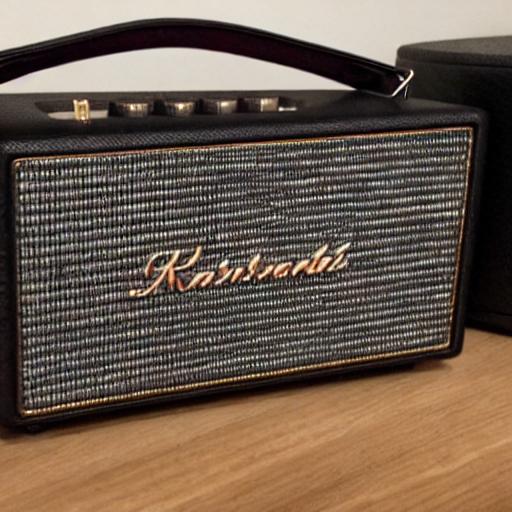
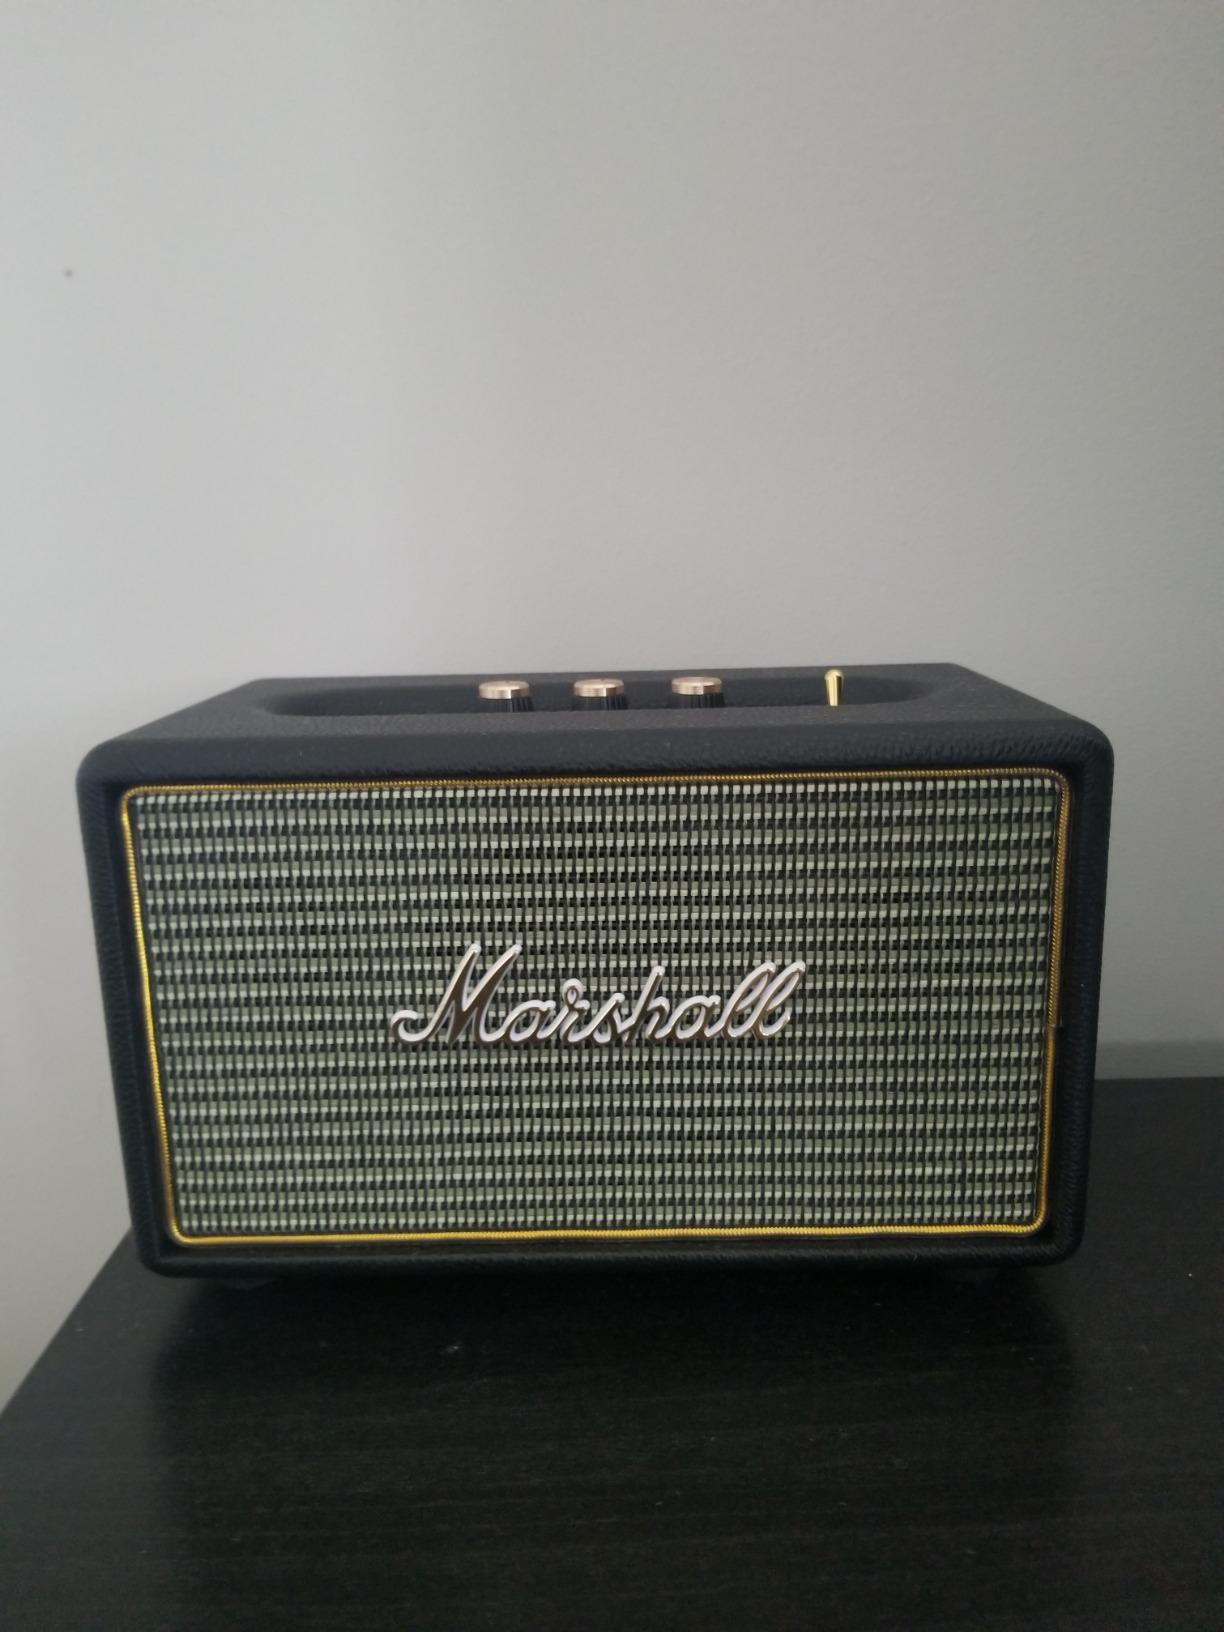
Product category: speaker
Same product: no